George Boole

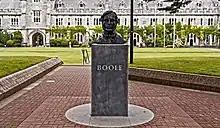
Bust of Boole at University College Cork

In late November 1864, Boole walked, in heavy rain, from his home at Lichfield Cottage in Ballintemple to the university, a distance of three miles, and lectured wearing his wet clothes. He soon became ill, developing pneumonia. As his wife believed that remedies should resemble their cause, she wrapped him in wet blankets – the wet having brought on his illness. Boole's condition worsened and on 8 December 1864, he died of fever-induced pleural effusion.